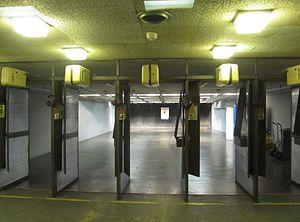
Un stand de tir est un espace aménagé pour tirer en toute sécurité avec une arme à feu ou une arme à air comprimé, généralement sur des cibles fixes. Il est utilisé pour l'entraînement dans le cas des forces armées et de police, ou pour la pratique du tir de loisir et sportif.